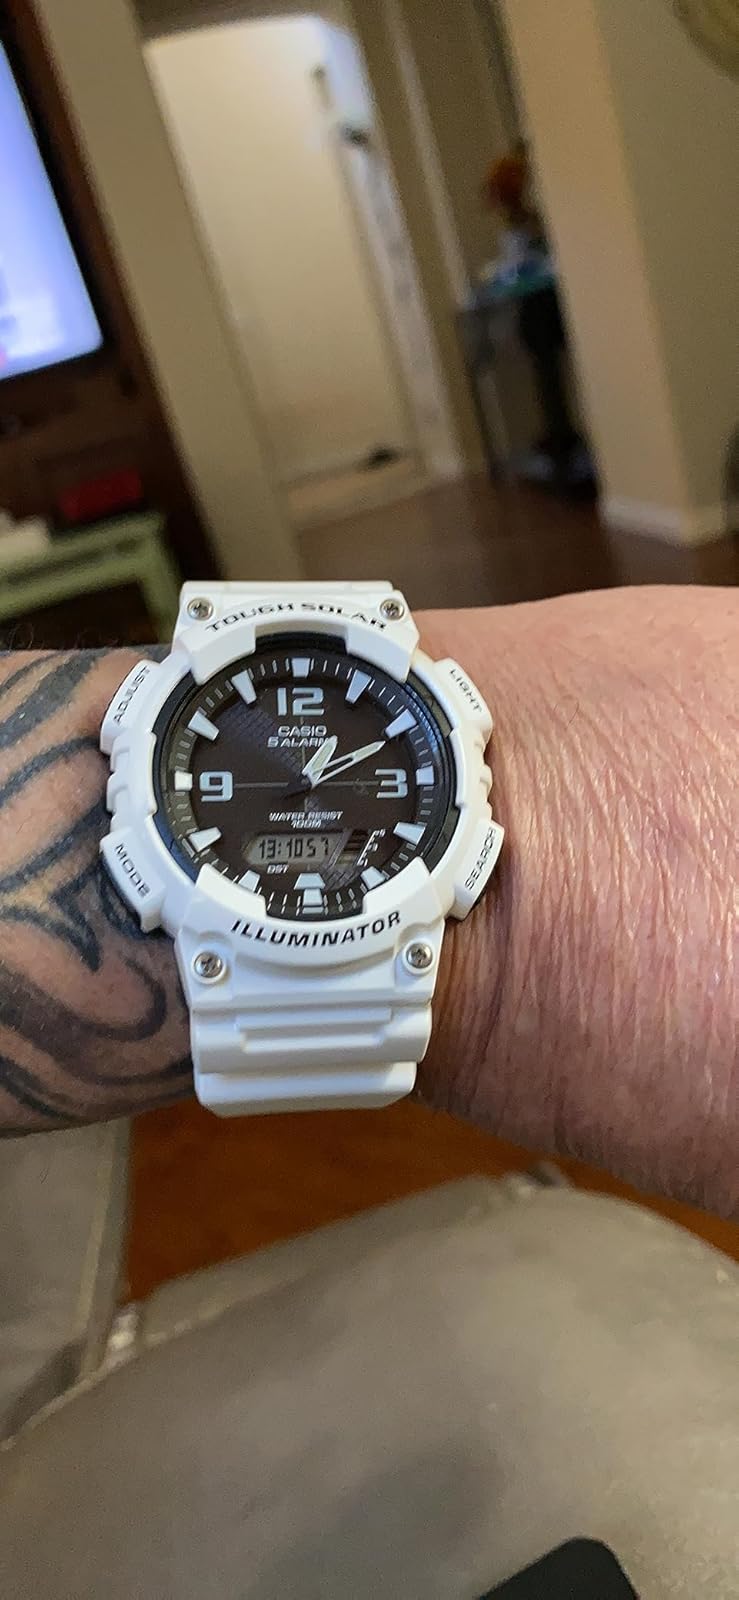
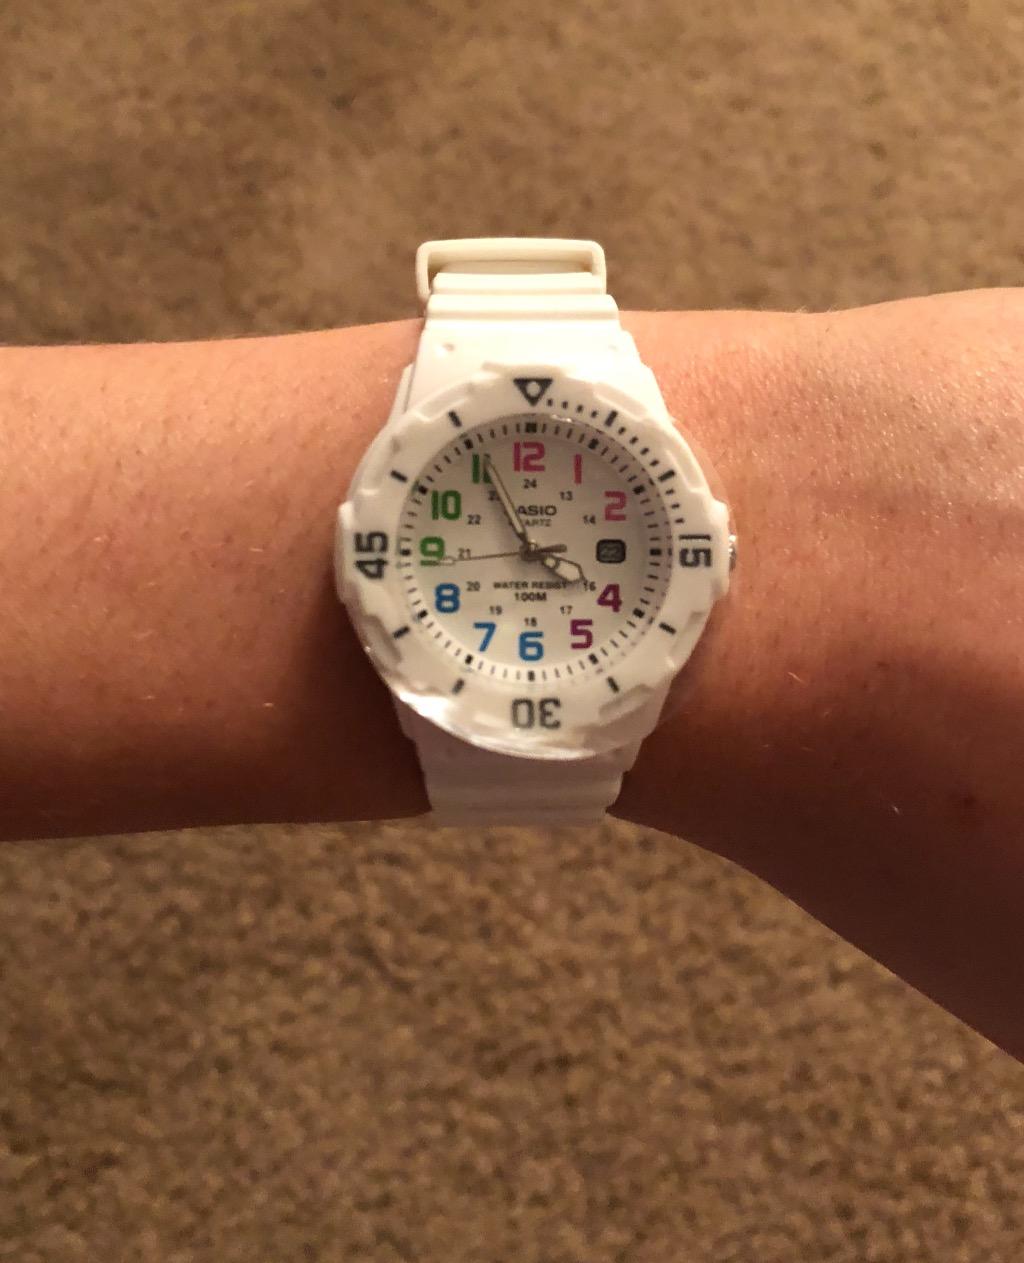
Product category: accessories_watch
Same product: no